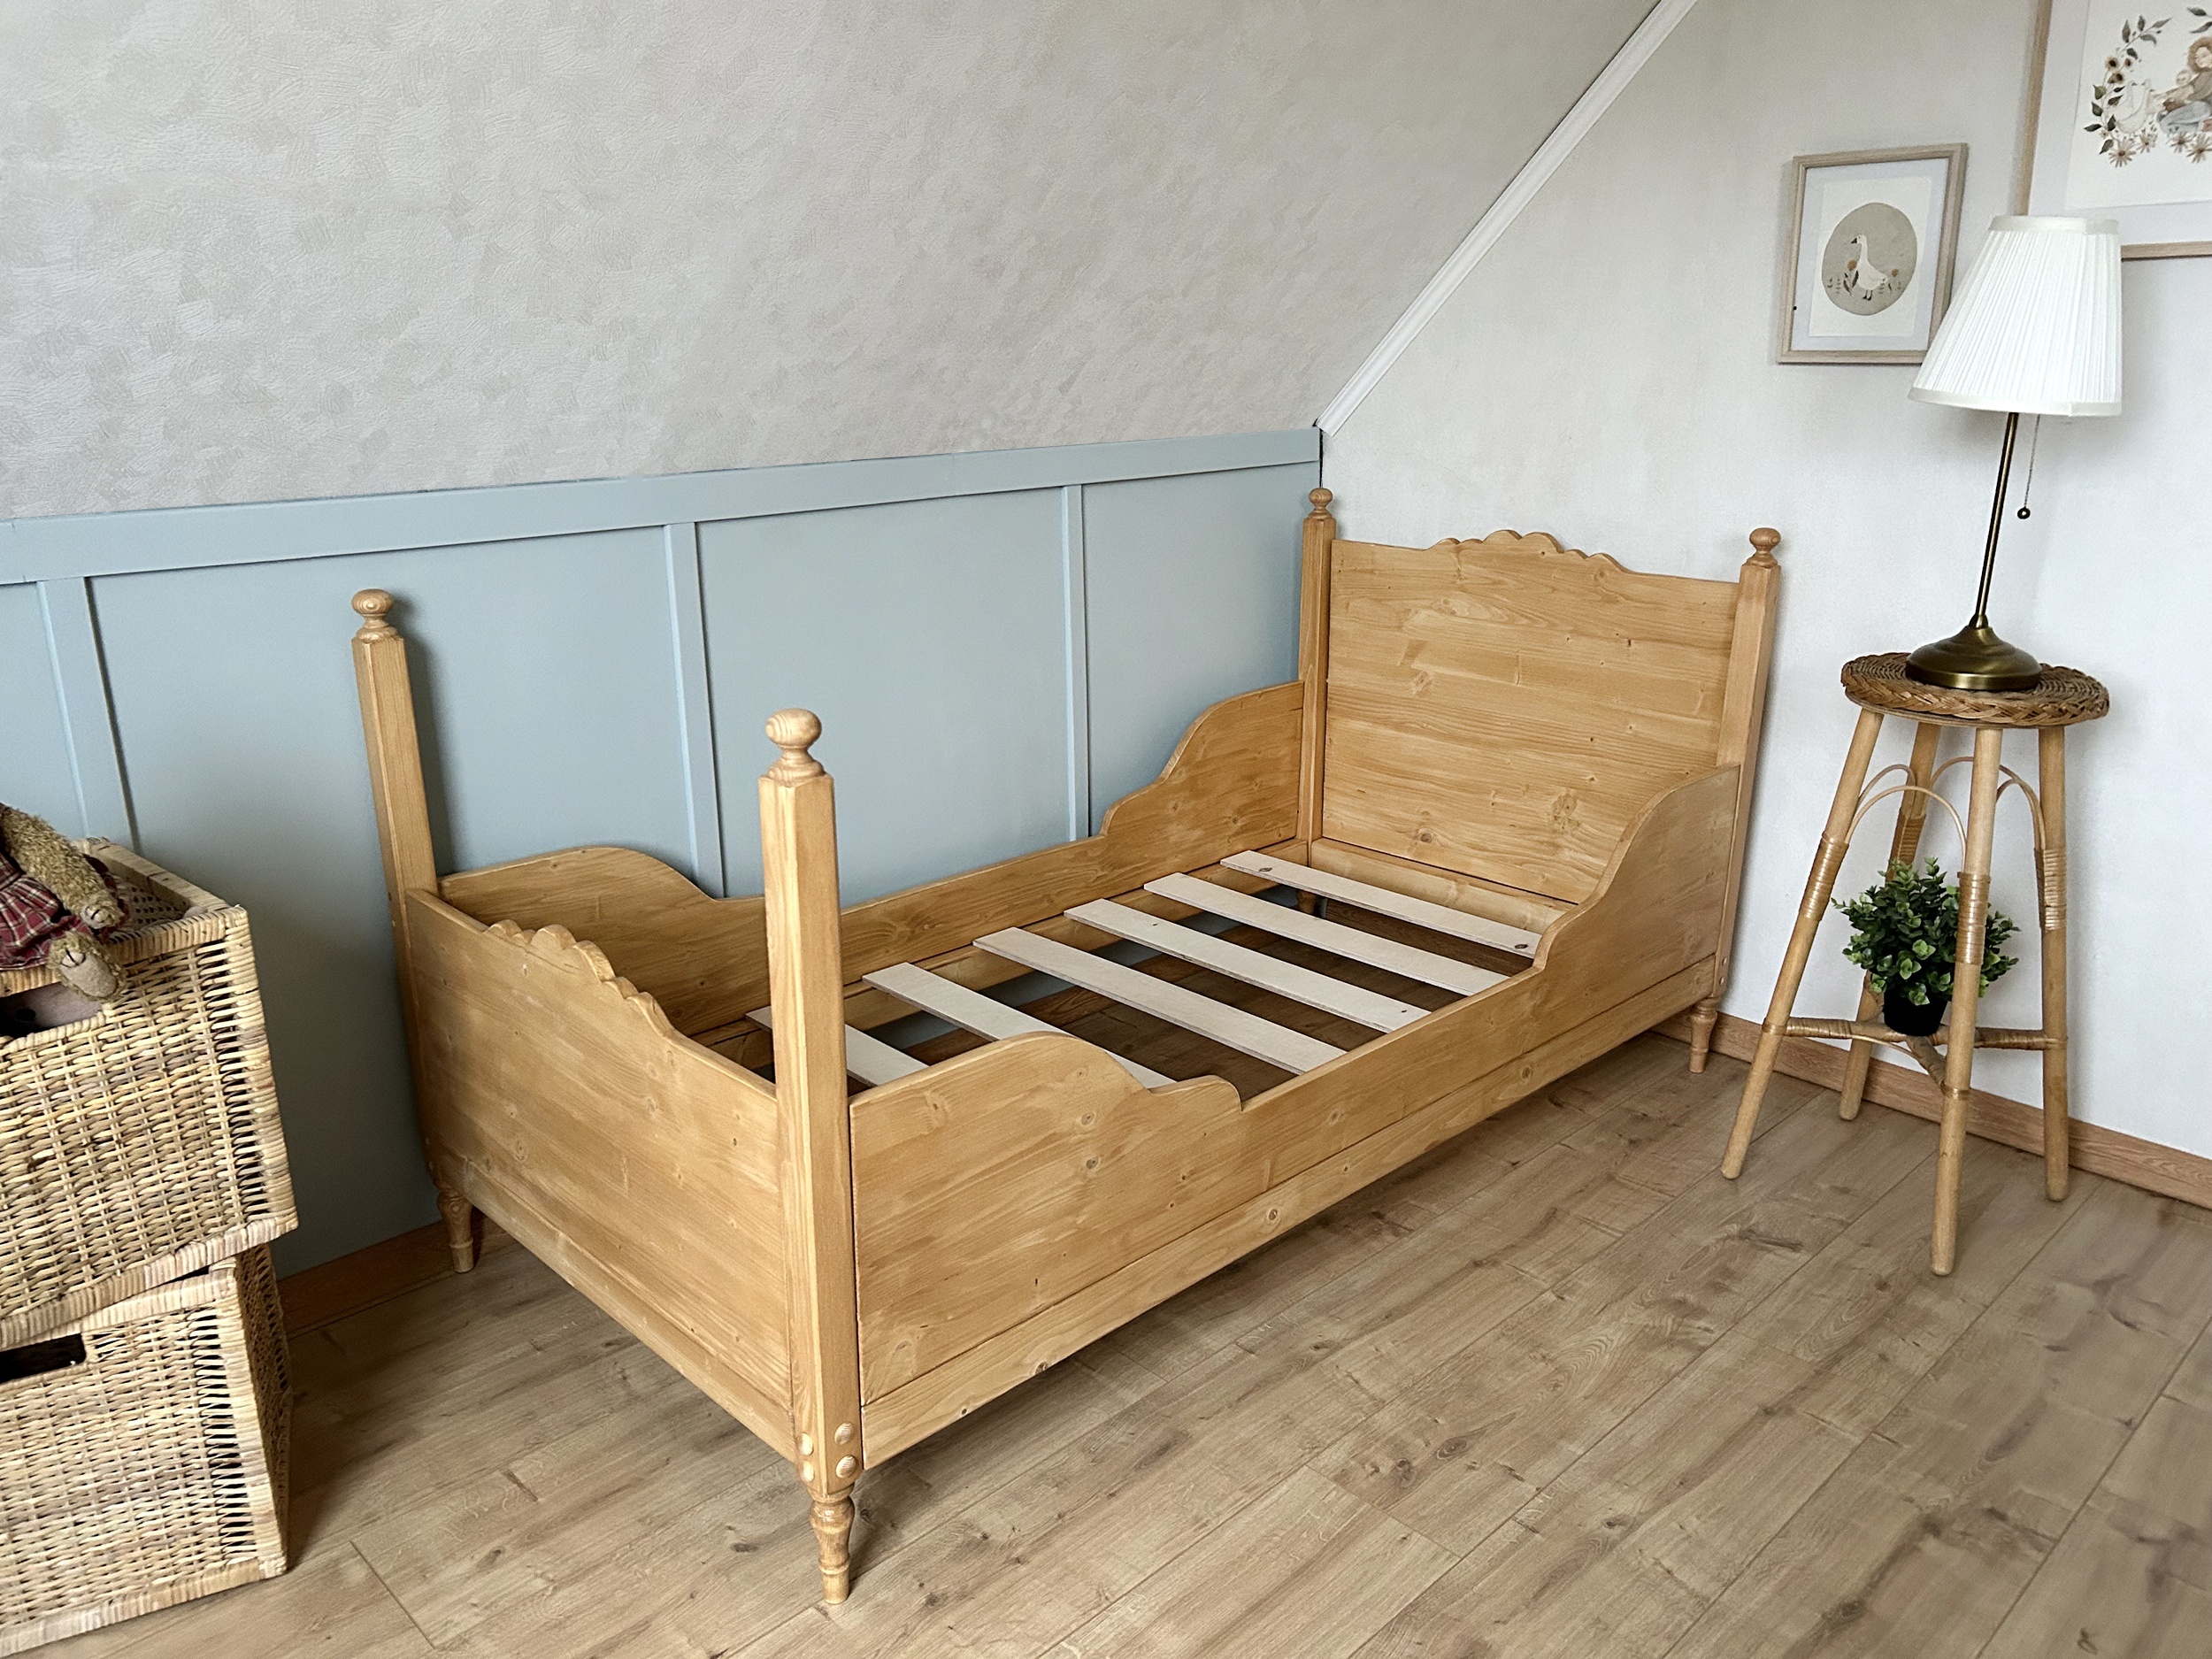
Toddler Vintage design Sleigh Bed, antique pine, any color
Introducing the new trendy vintage design Sleigh Bed! Beautifully crafted toddler, kid or adult sleigh bed is the perfect addition to a vintage-inspired room. Made from solid pine wood, with only water-based, child-safe finishes. You can choose from various sizes or contact us for any custom dimensions! If you want custom color painted bed - send us any color code / sample or choose here . Delivered in 4-5 weeks. Free shipping to US and Europe. Key Features: Solid pine wood Construction. Child-safe, water-based finishes. Customizable – made to order in any size and any wood stain or solid color. Fits standard mattresses – please check the menu for mattress sizing details. Easy assembly – delivered in four flat packs with tools included for simple setup. Worldwide Shipping Available! Taxes & Tariffs included in price. All covered by us while shipping with FedEx. Contact us with any questions! Mattress not included. !! Side railings are now in standard as on red bed picture - 40 cm high (20 cm in the middle) instead of 30 cm (10 cm in the middle) as on some pictures. Made higher to provide safety railings for US high mattresses. If you want lower 30 cm railings - please note that in order or contact us for reassurance !!
Brand: Stepini Home
Category: Furniture > Baby & Toddler Furniture > Cribs & Toddler Beds > Sleigh Toddler Beds